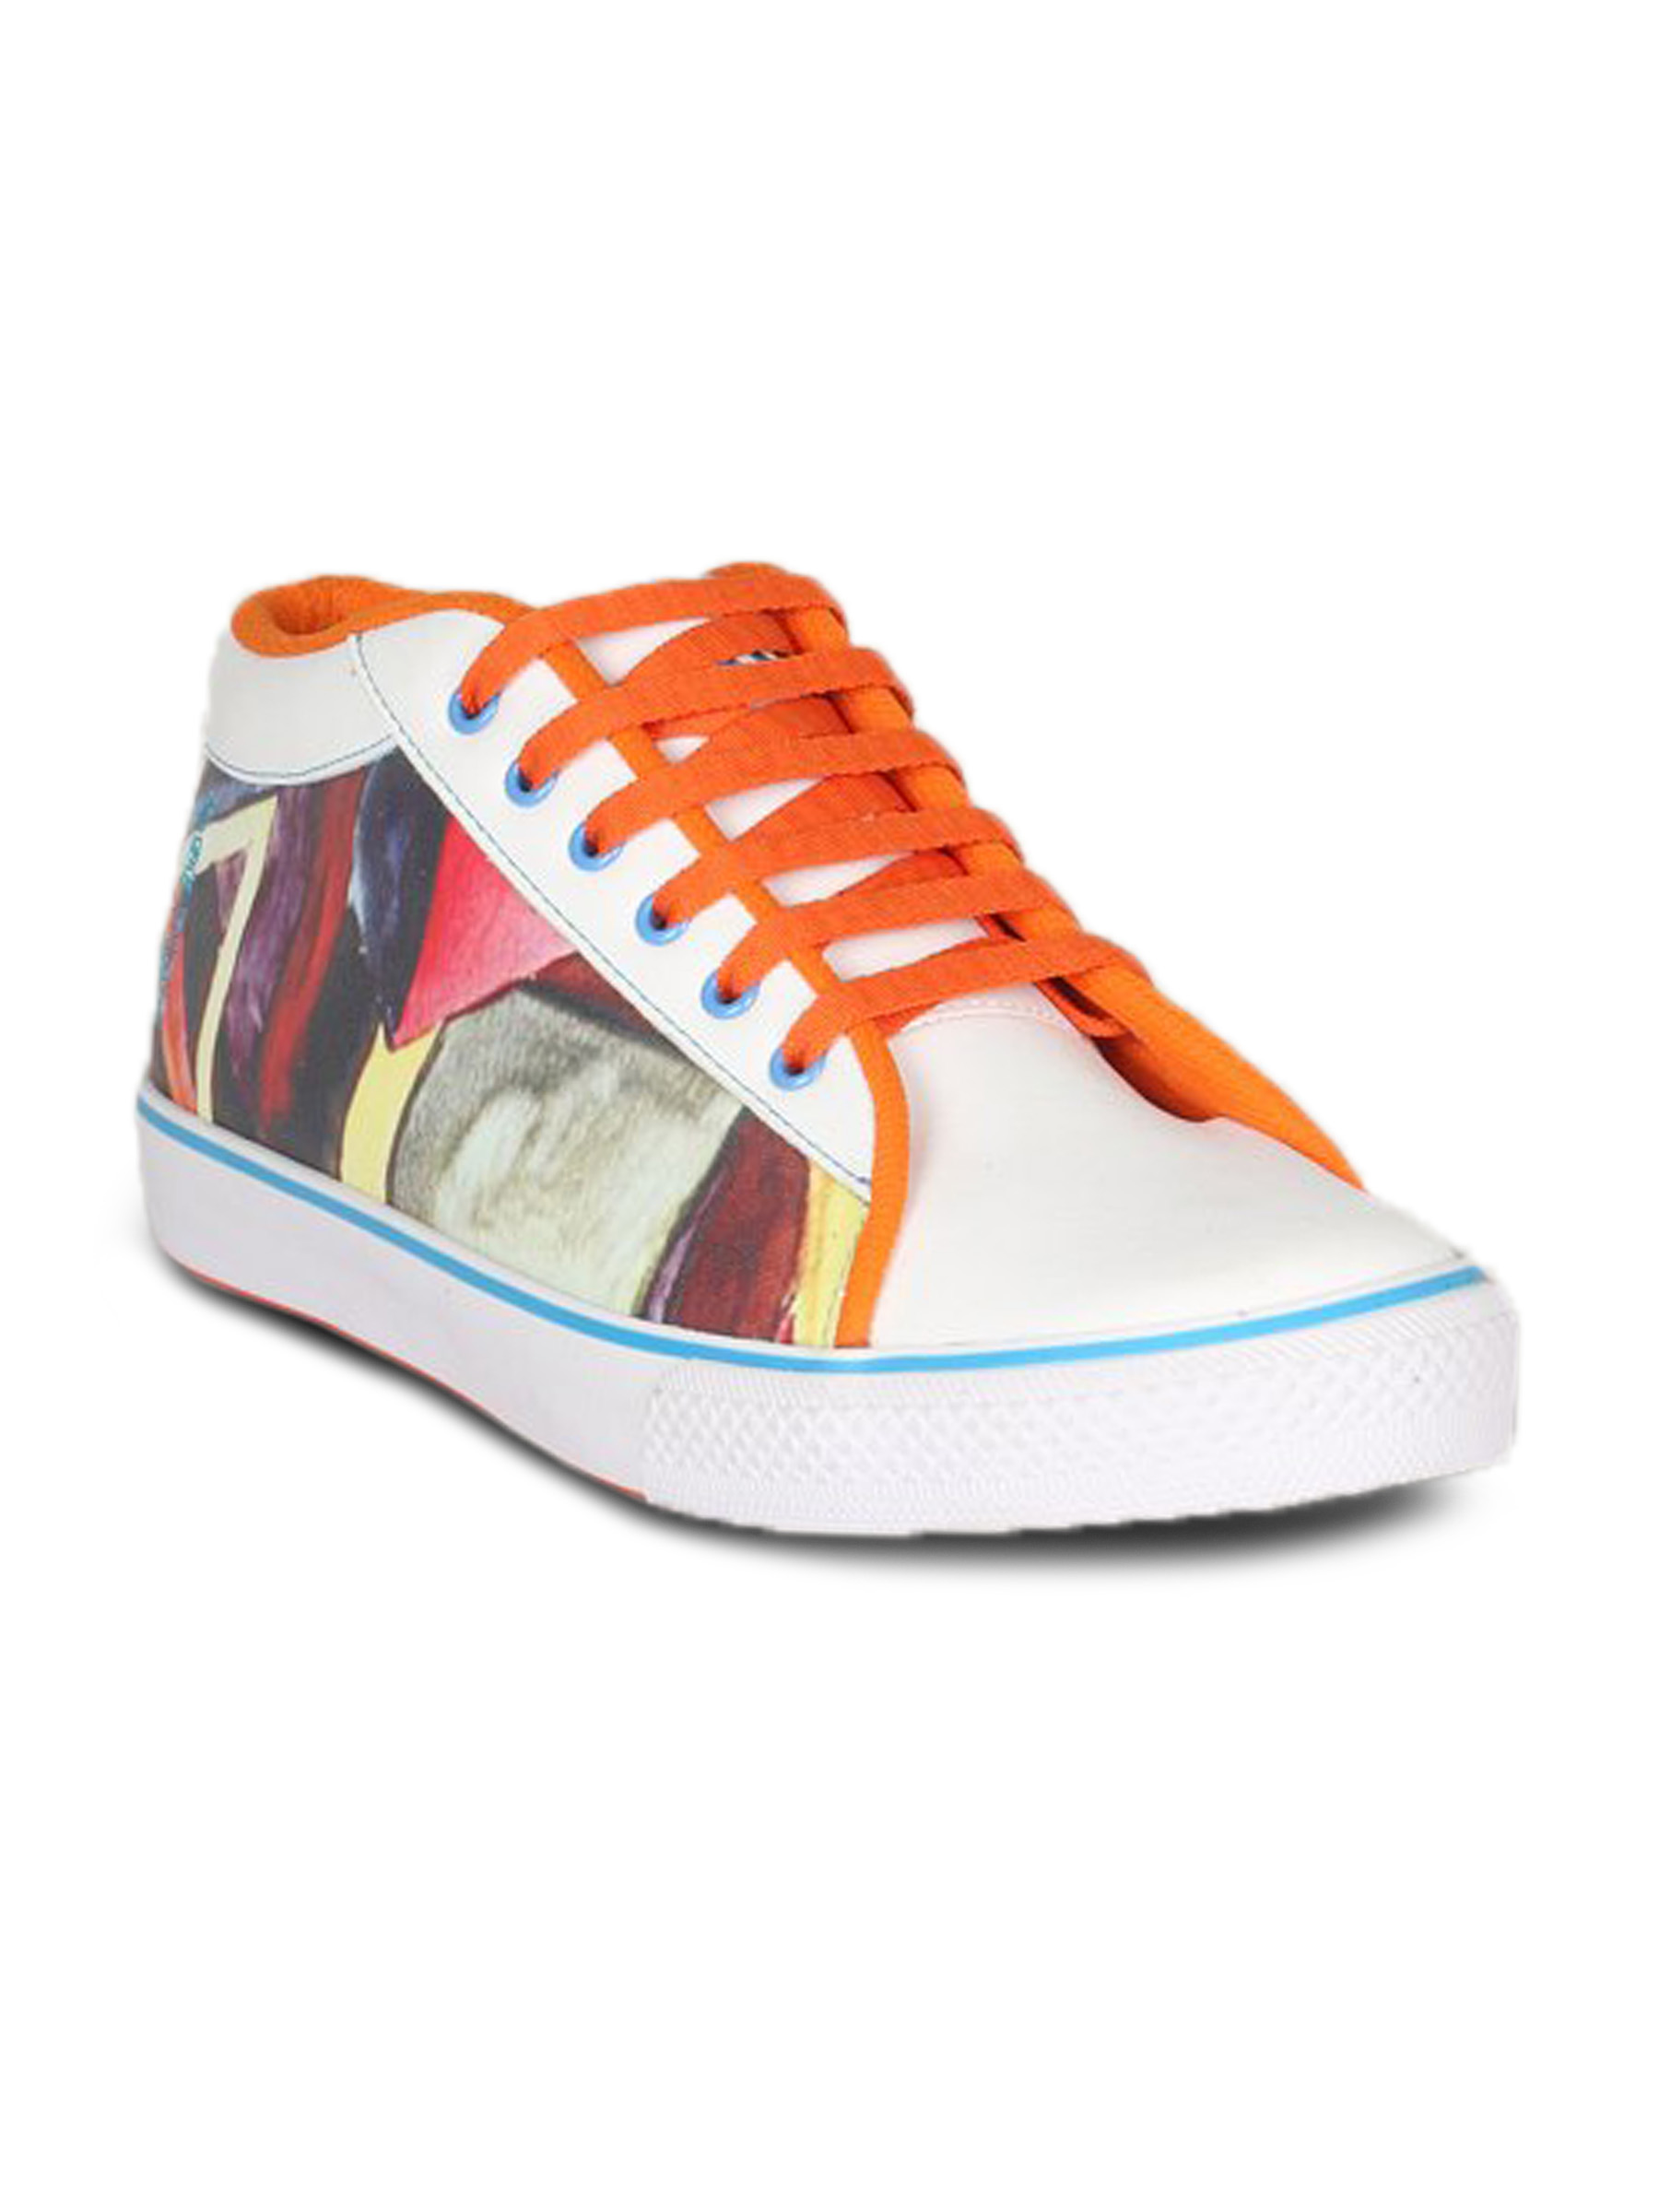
ADIDAS Men's Lucent Multi White Shoe
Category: Footwear / Shoes / Casual Shoes
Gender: Men
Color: White
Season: Summer 2011
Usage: Casual